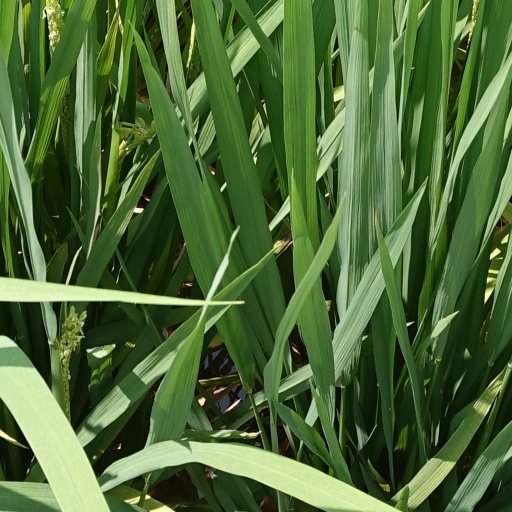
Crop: rice